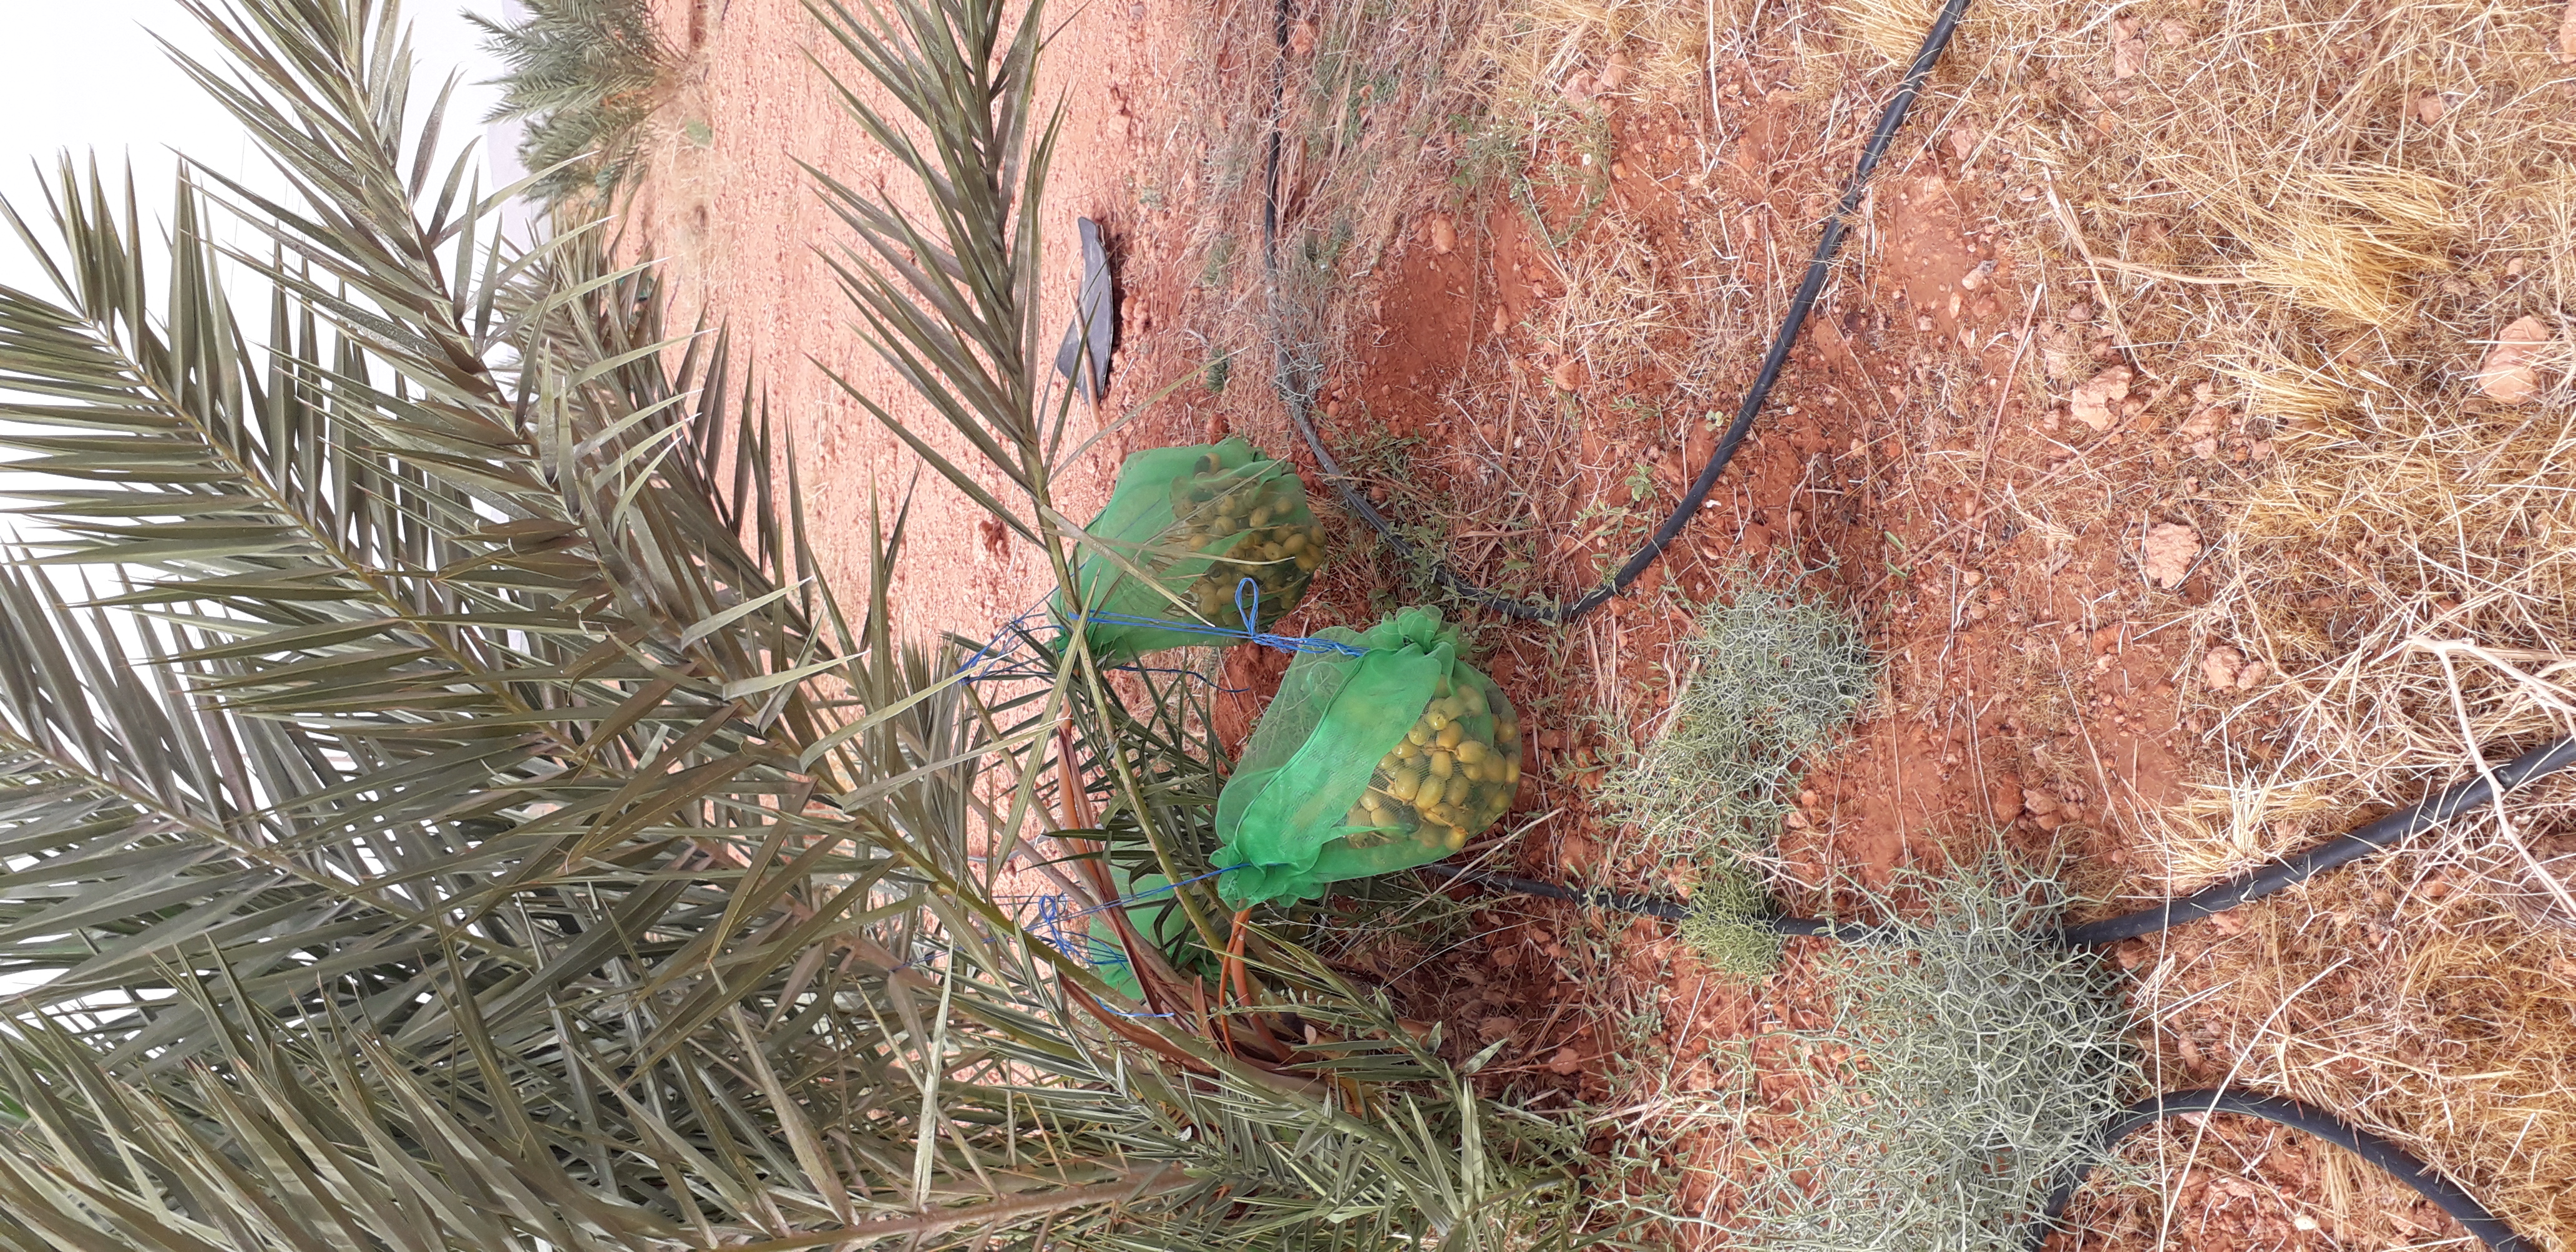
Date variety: Boufagous